Scene from Shakespeare's The Tempest

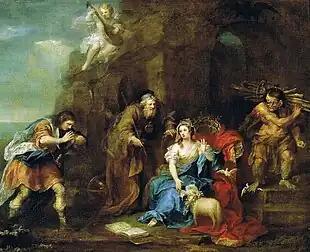
"Scene from Shakespeare's The Tempest" by Hogarth; circa 1735

Scene from Shakespeare's The Tempest, also known as Ferdinand courting Miranda is an oil painting by the English painter William Hogarth. It has been displayed at Nostell Priory since 1766, and was acquired by the National Trust in 2002. The National Trust claims that it is "the first known painting of a scene from Shakespeare".